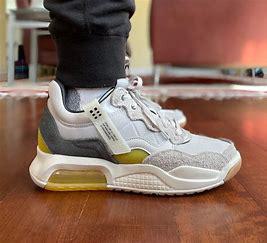
Brand: Jordan
Model: MA2